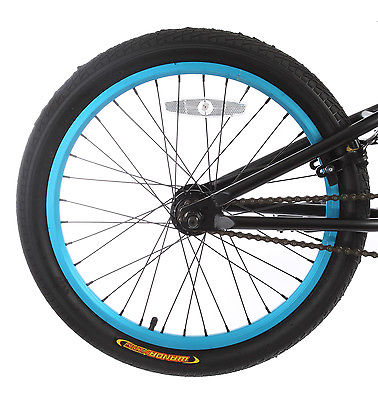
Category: bicycle